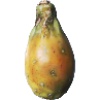
Label: Cactus fruit 1